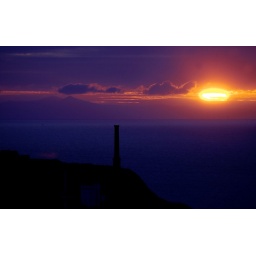
This is what happens when a colour blind person plays in photoshop.I just think it looks nice and bright